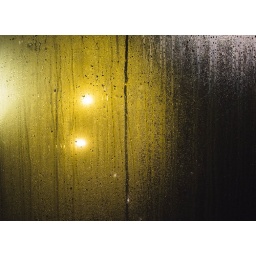
No flash. Shot out the window while waiting for my pizza to finish. Tweaked the exposure in Lightroom 3.3.